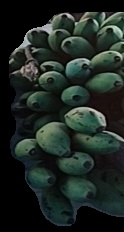
Variety: rasbale
Grade: grade2